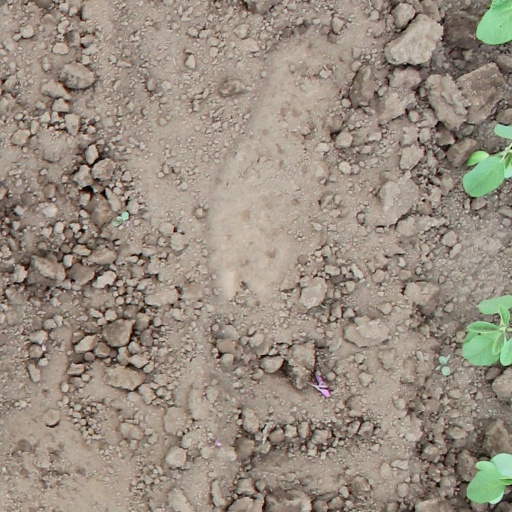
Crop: soybean